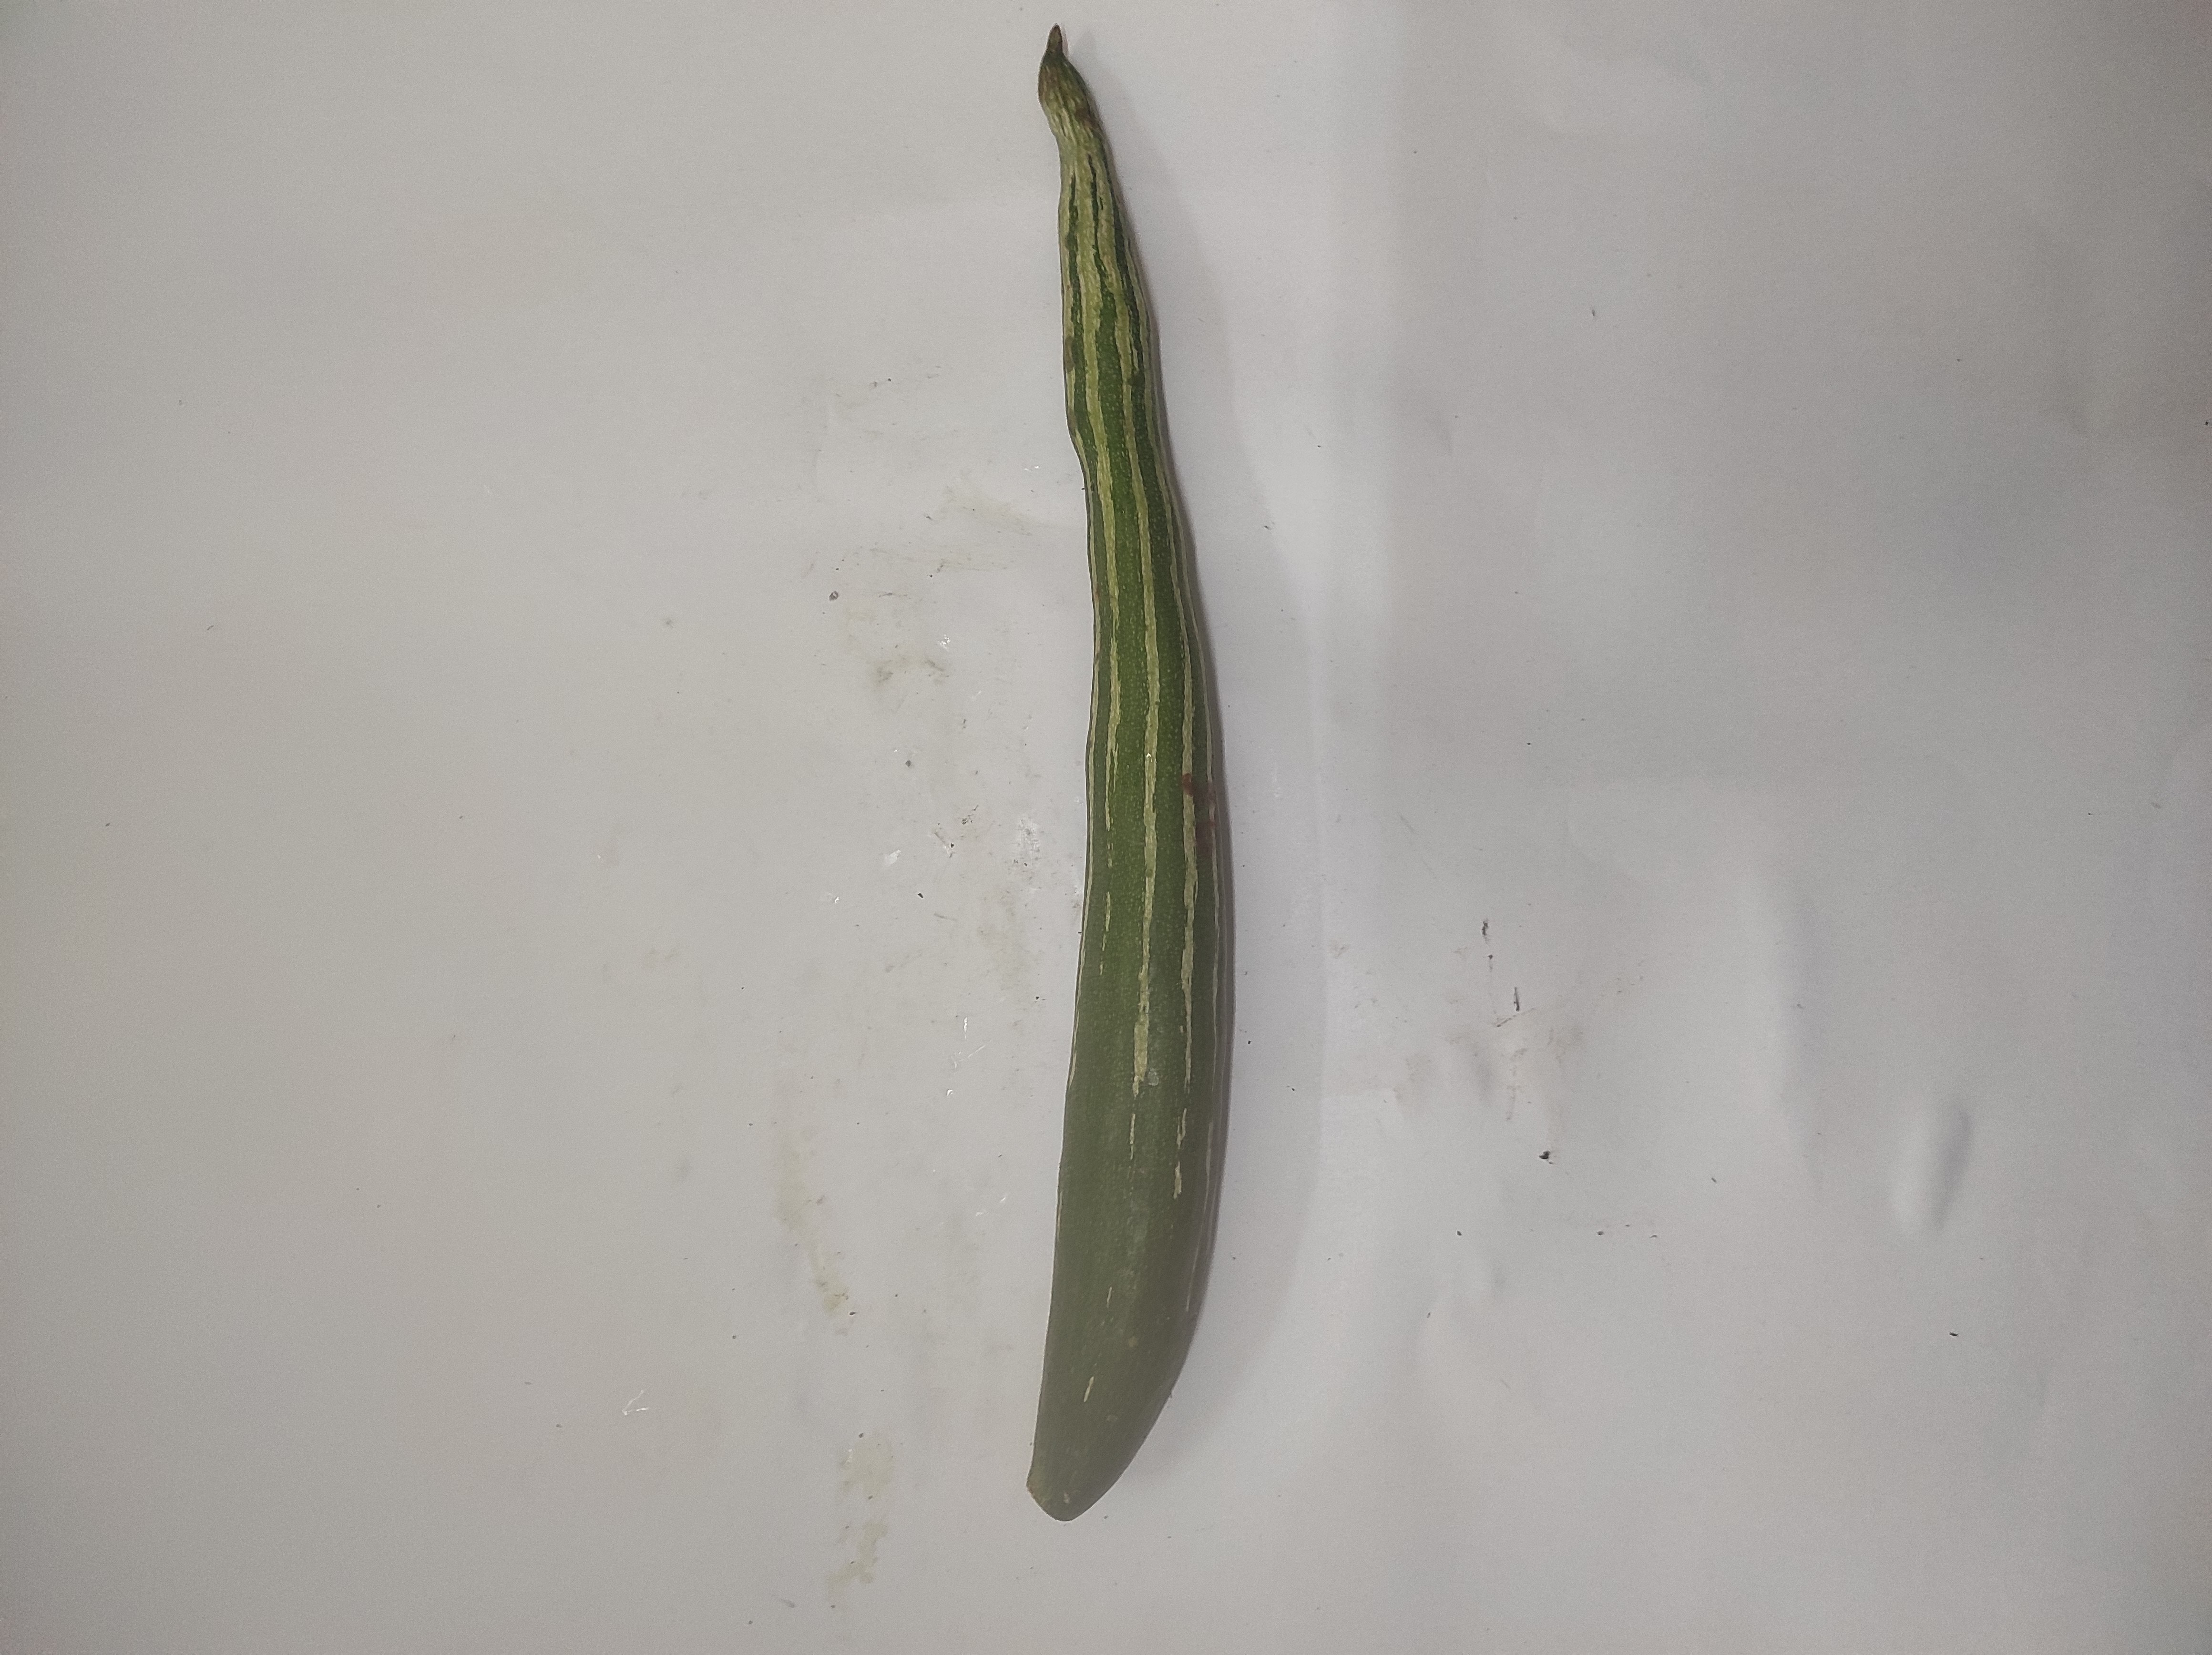
Crop: Snake Gourd
Condition: Severely Damaged